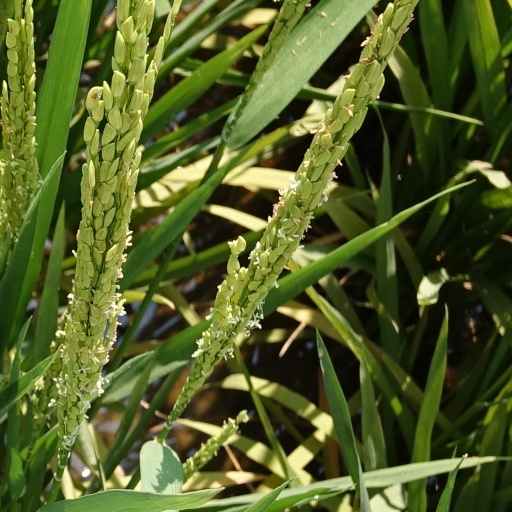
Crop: rice